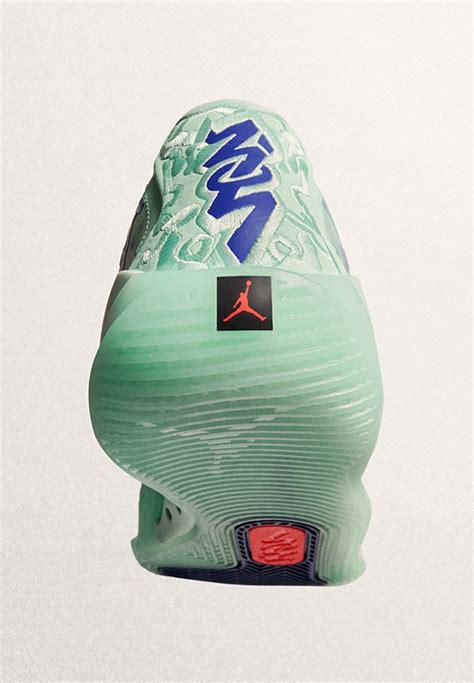
Brand: Jordan
Model: Zion 3